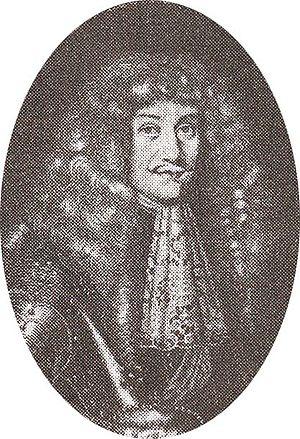
La Meininger Hofkapelle est l'un des orchestres les plus anciens et chargés de traditions en Europe. Depuis 1952, l'orchestre est attaché au Meininger Theater et en plus des représentations d'opéras, il donne régulièrement des concerts symphoniques et des concerts pour les jeunes. Le directeur musical actuel est Philippe Bach